Carl Ludwig Hübsch

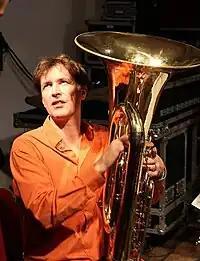
Carl Ludwig Hübsch

Carl Ludwig Hübsch (born 1966 in Freiburg im Breisgau) is a German jazz musician, tuba player, and composer.